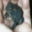
Label: frog